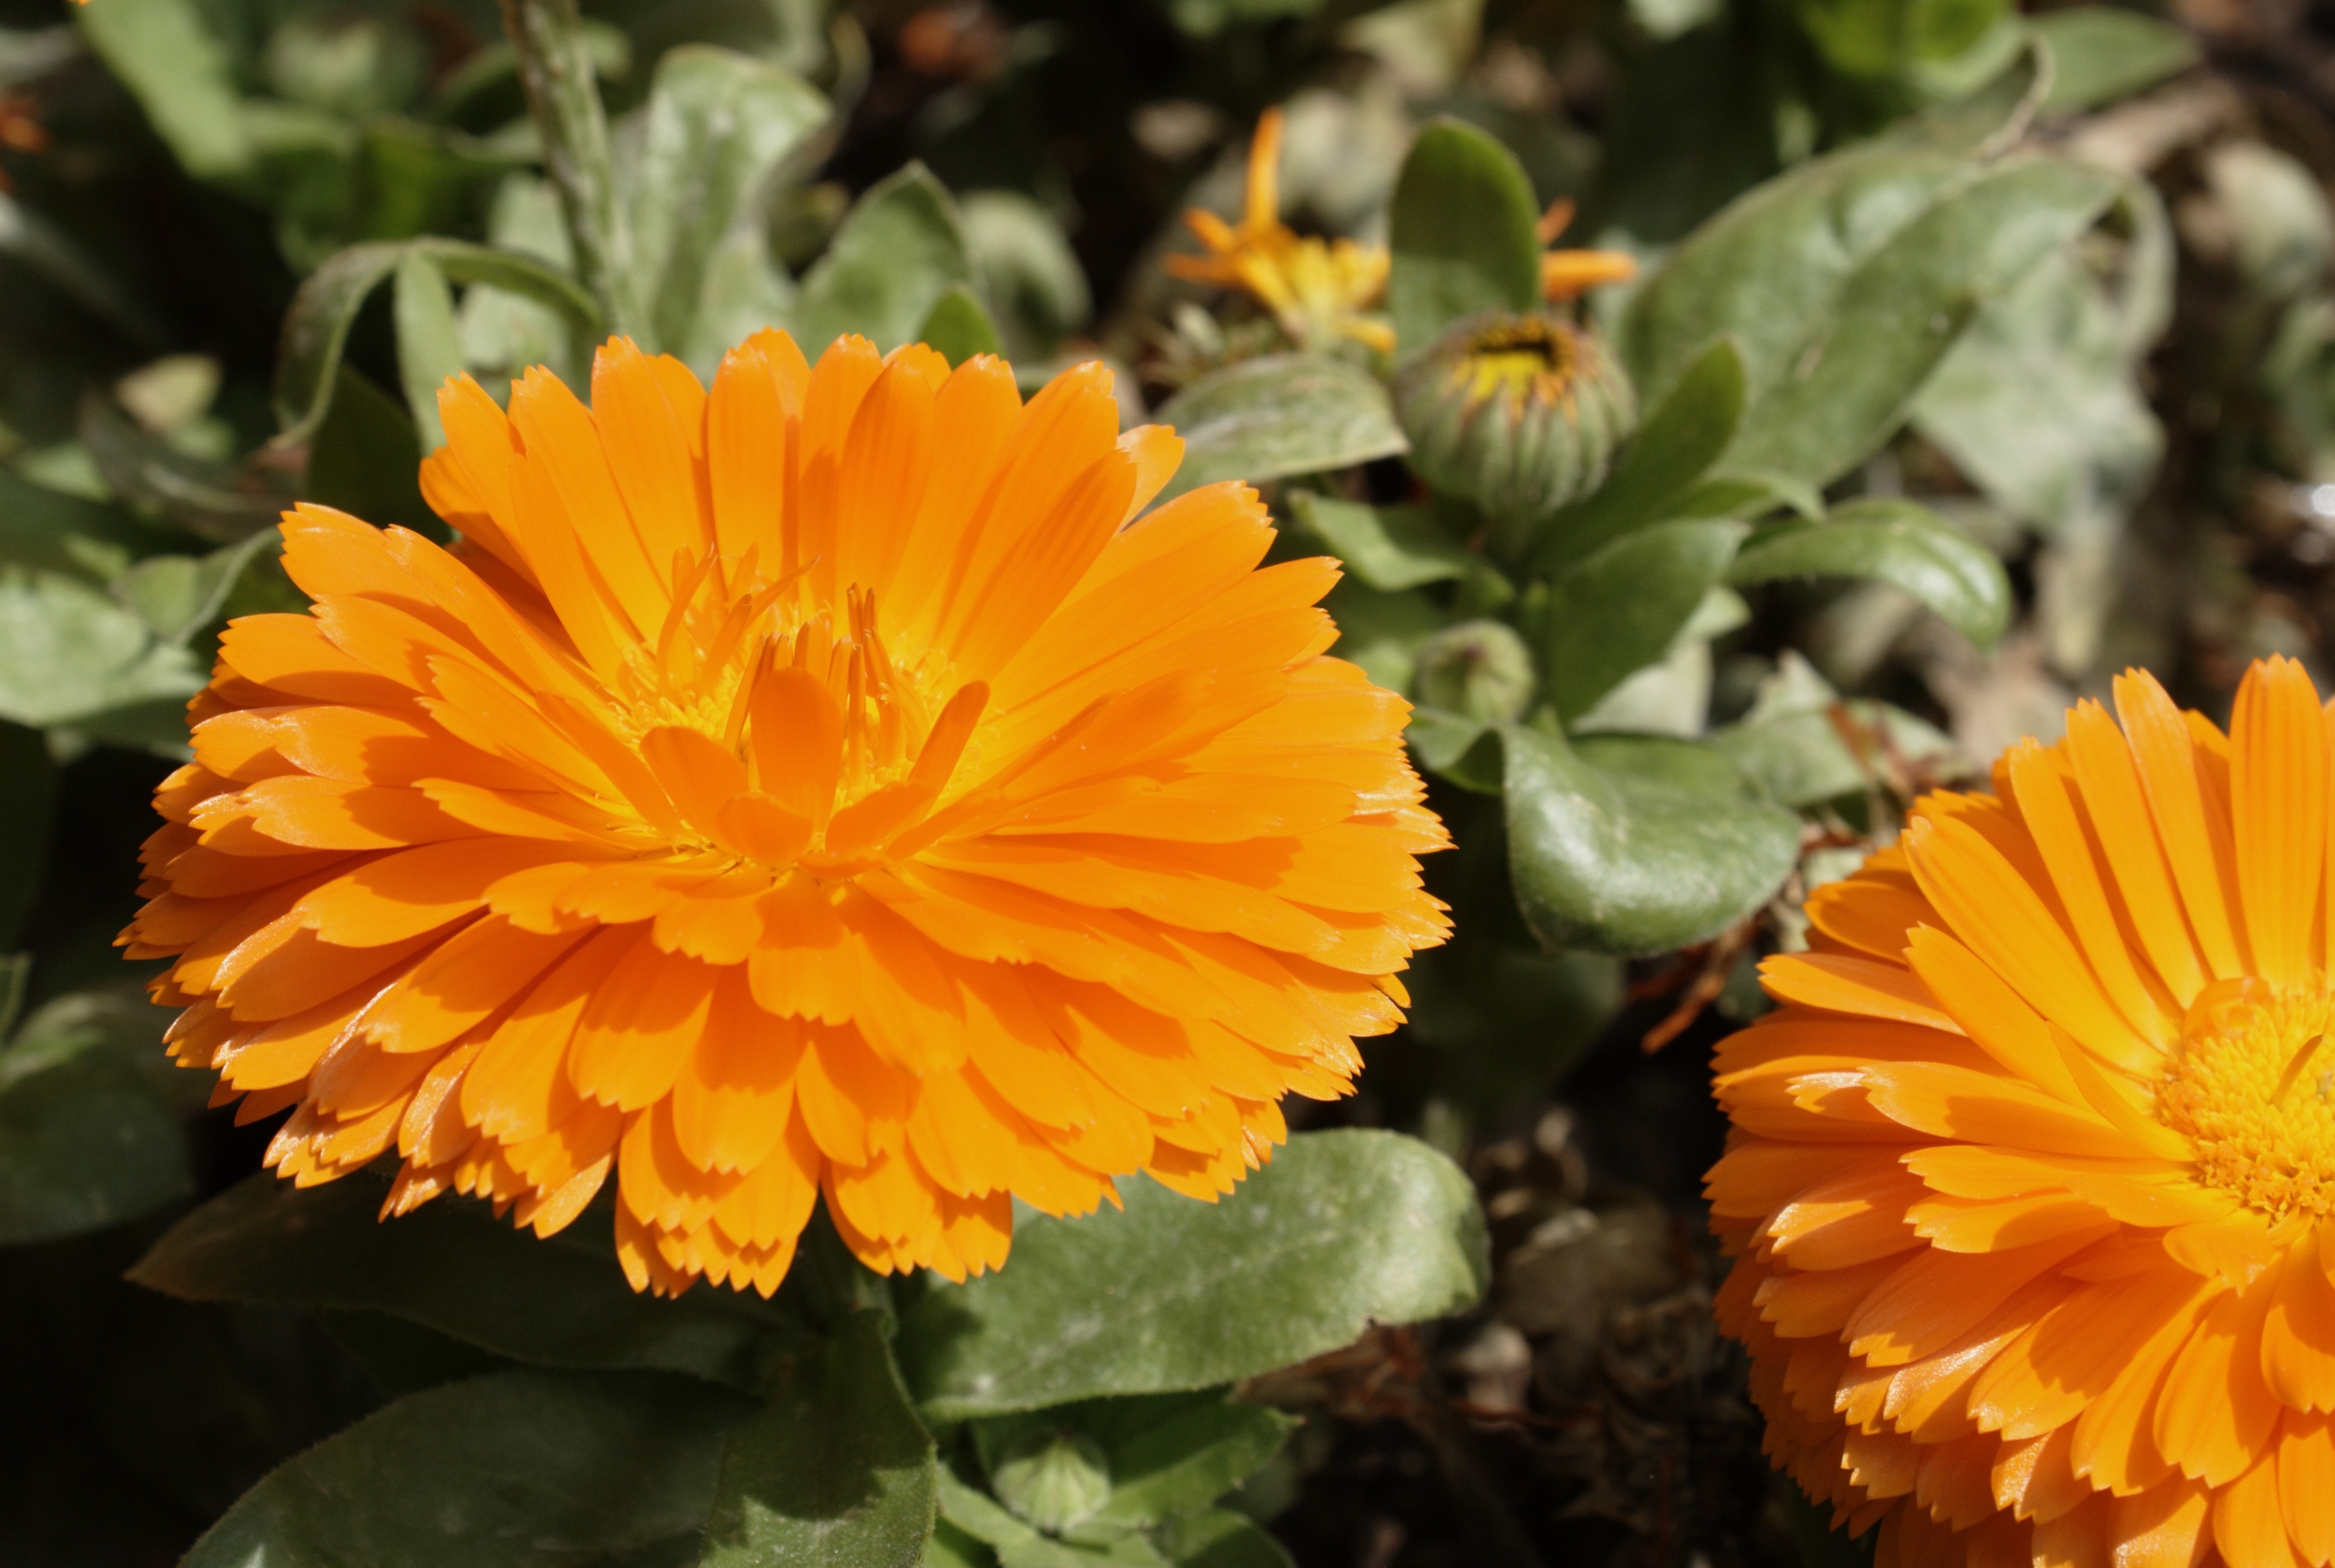
plant, leaf, flower, petal, orange, herb, botany, yellow, garden, flora, wildflower, macro photography, flowering plant, daisy family, calendula, annual plant, land plant